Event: Nepal Earthquake
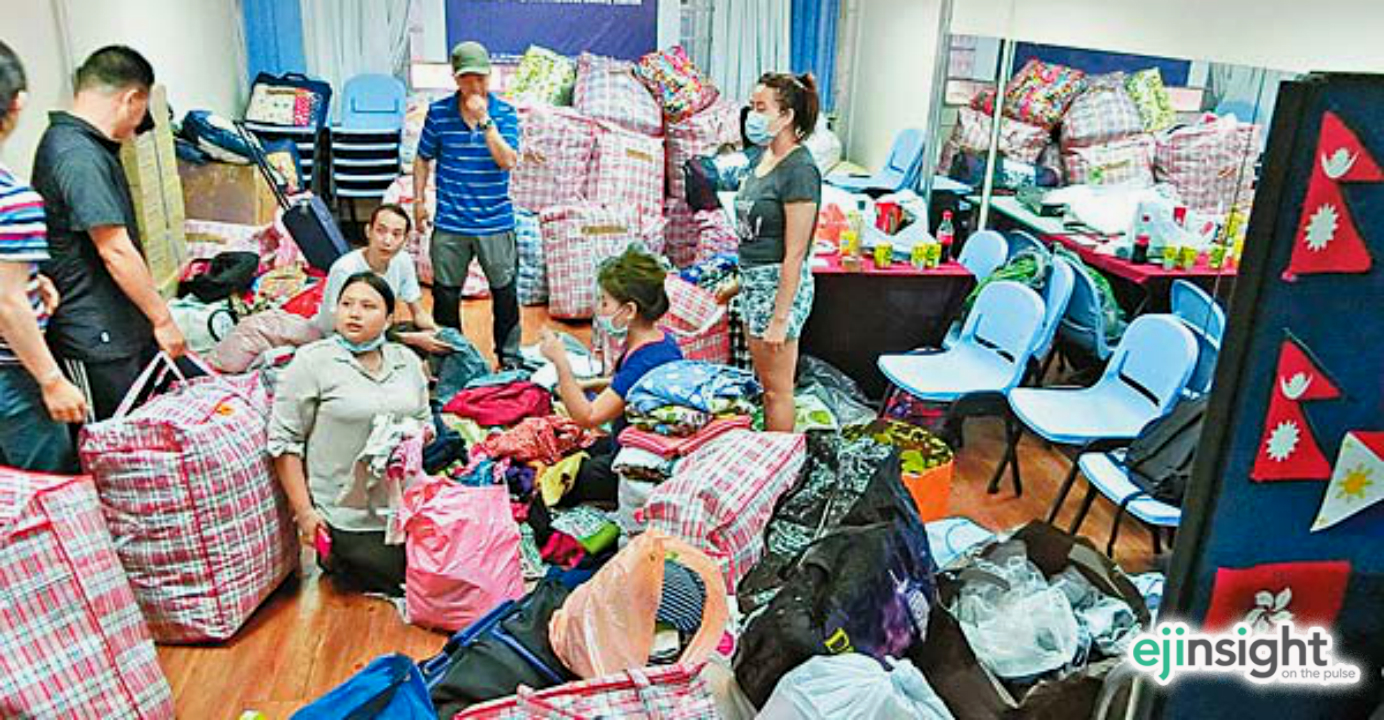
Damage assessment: no_damage